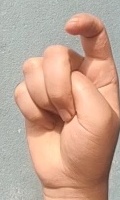
ASL sign: X